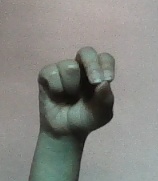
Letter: gaaf